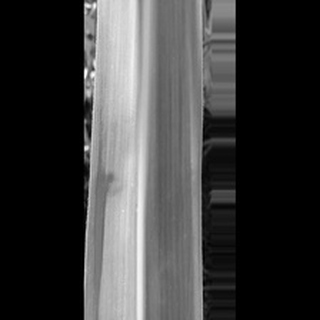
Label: healthy_sugarcane